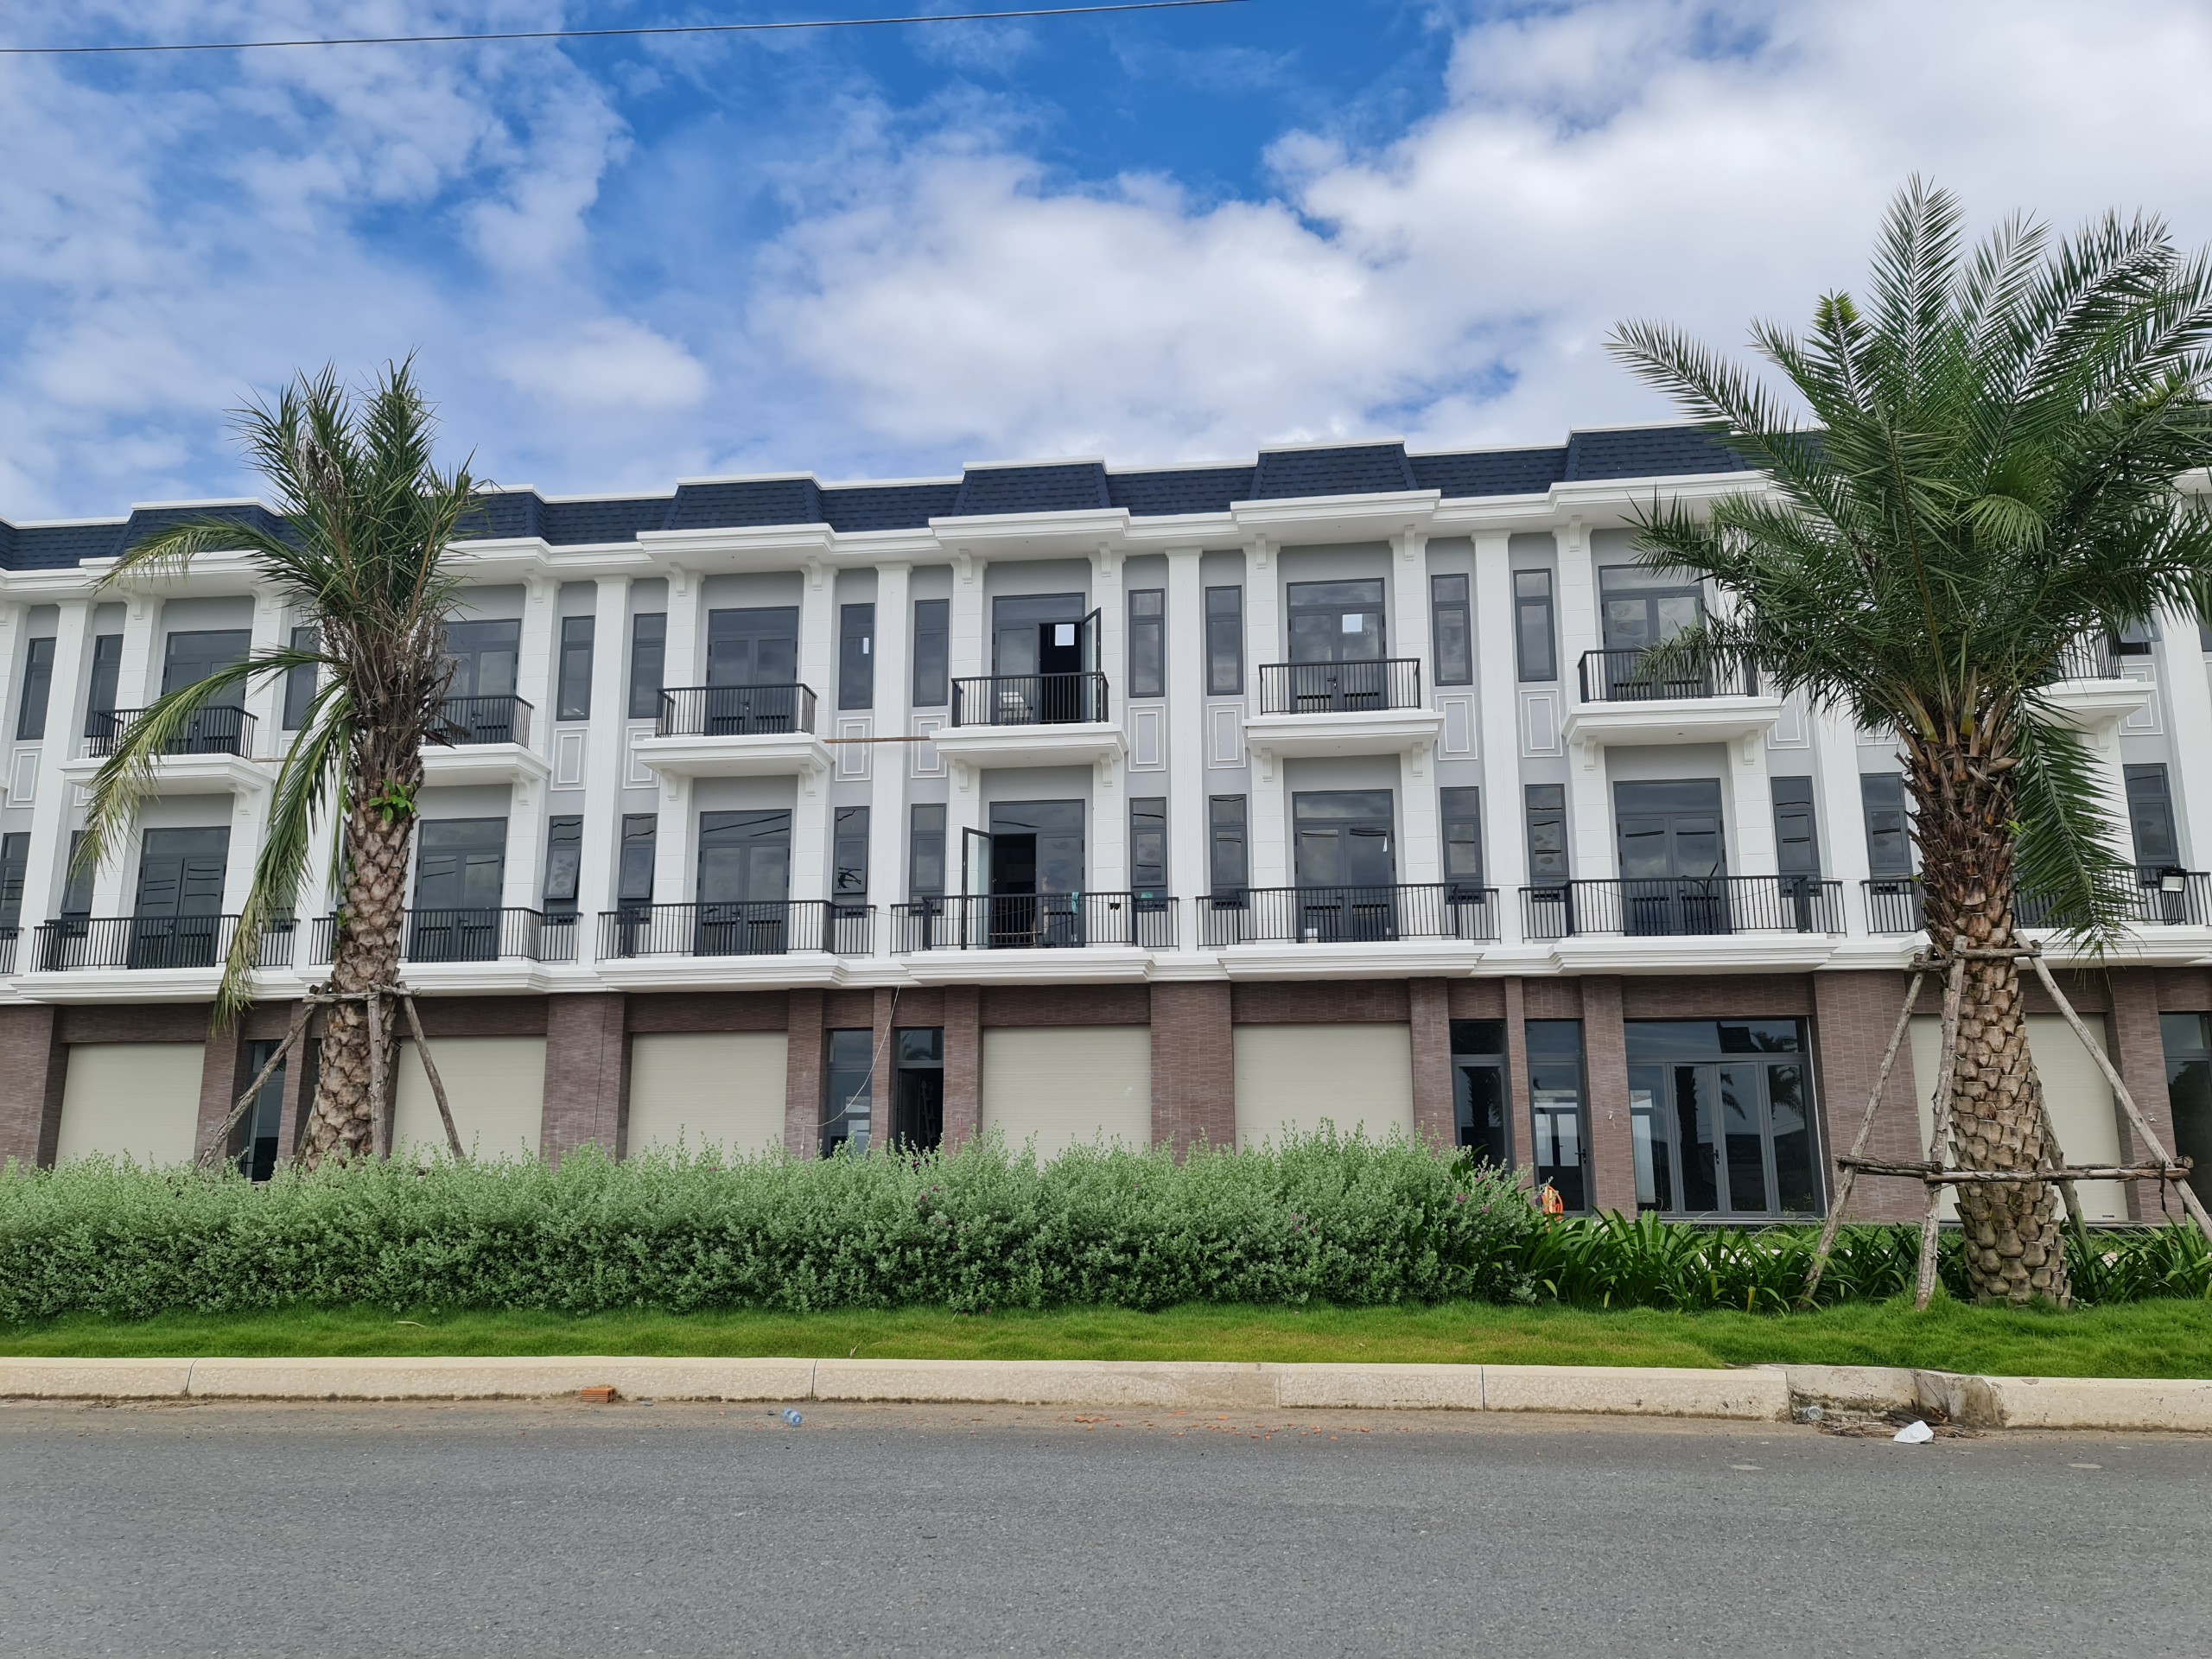
natural, cloud, plant, sky, building, window, tree, urban design, condominium, neighbourhood, residential area, real estate, facade, commercial building, city, metropolitan area, tower block, house, human settlement, mixed use, apartment, official residence, headquarters, palm tree, suburb, spring, room, home, arecales, road, classical architecture, downtown, mansion, estate, stately home, street, corporate headquarters, historic house, campus